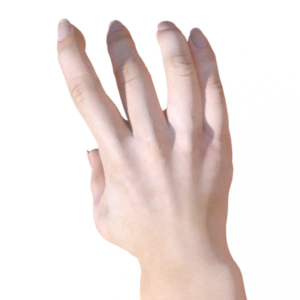
Label: paper